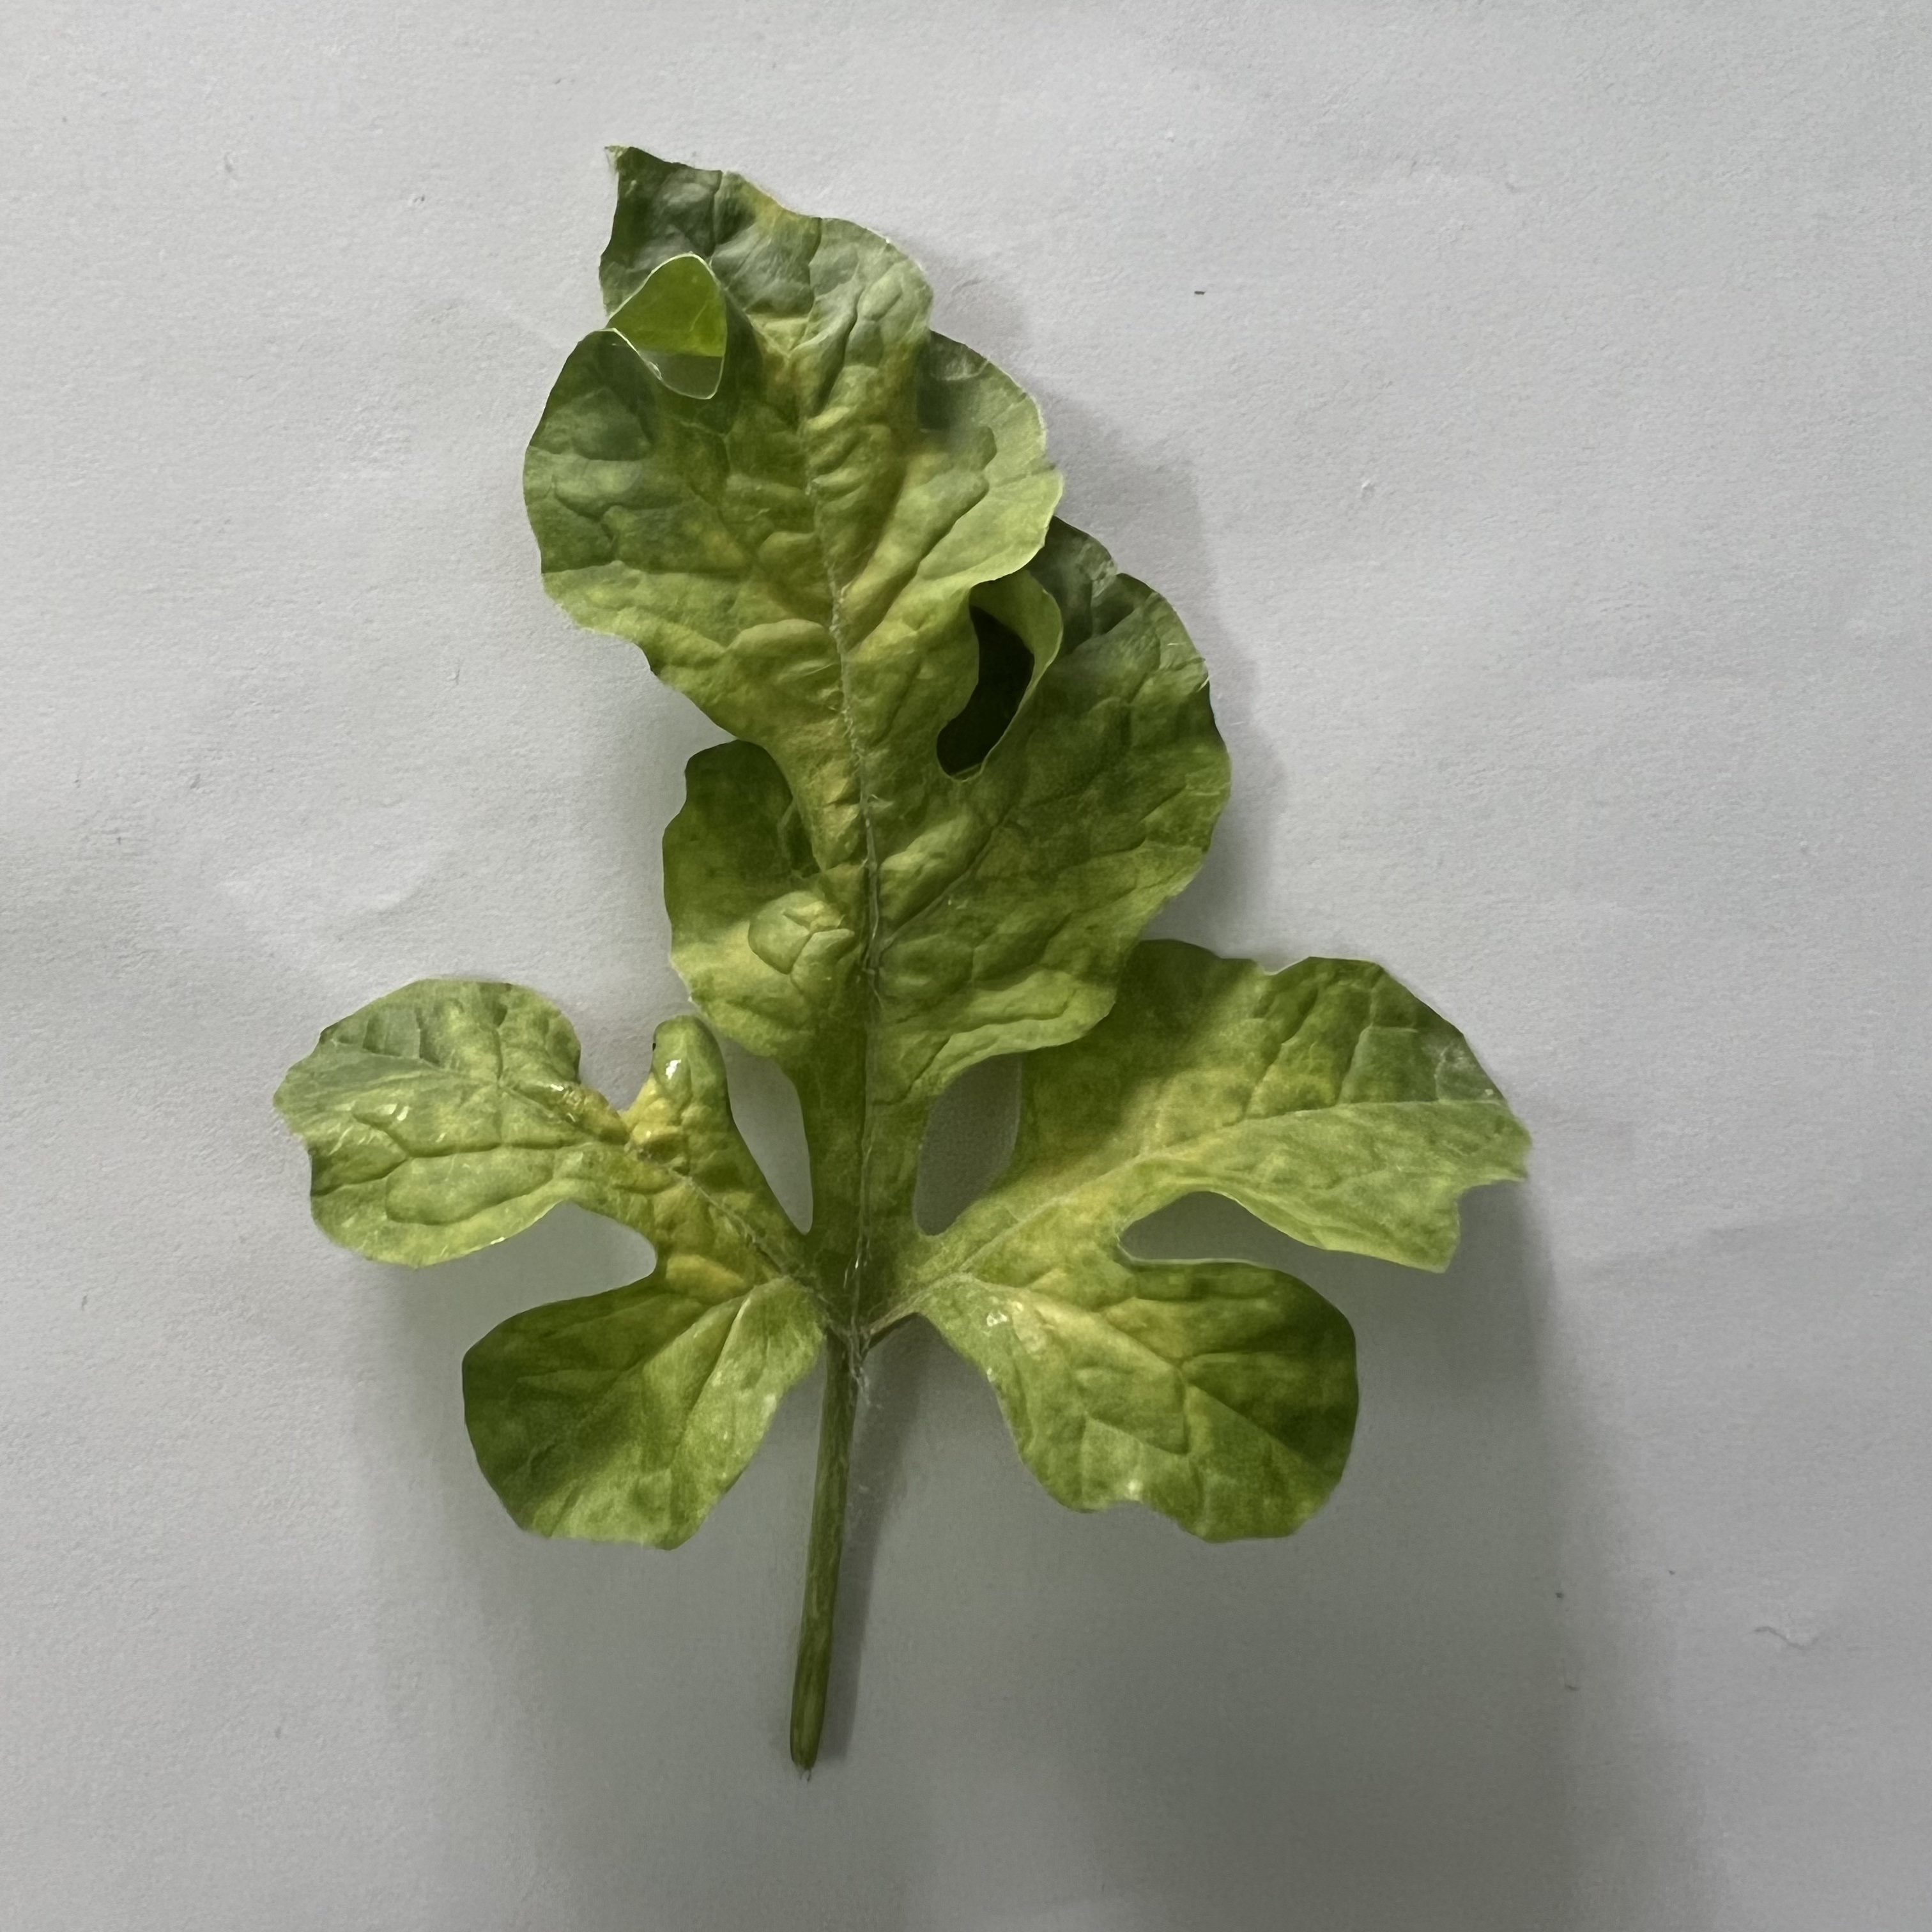
Label: Mosaic_Virus